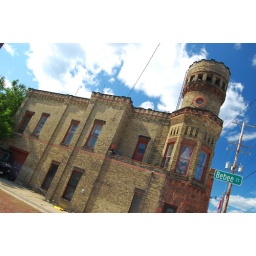
A castle-like old industrial building across the street from Johnson Wax in Racine. Side view.